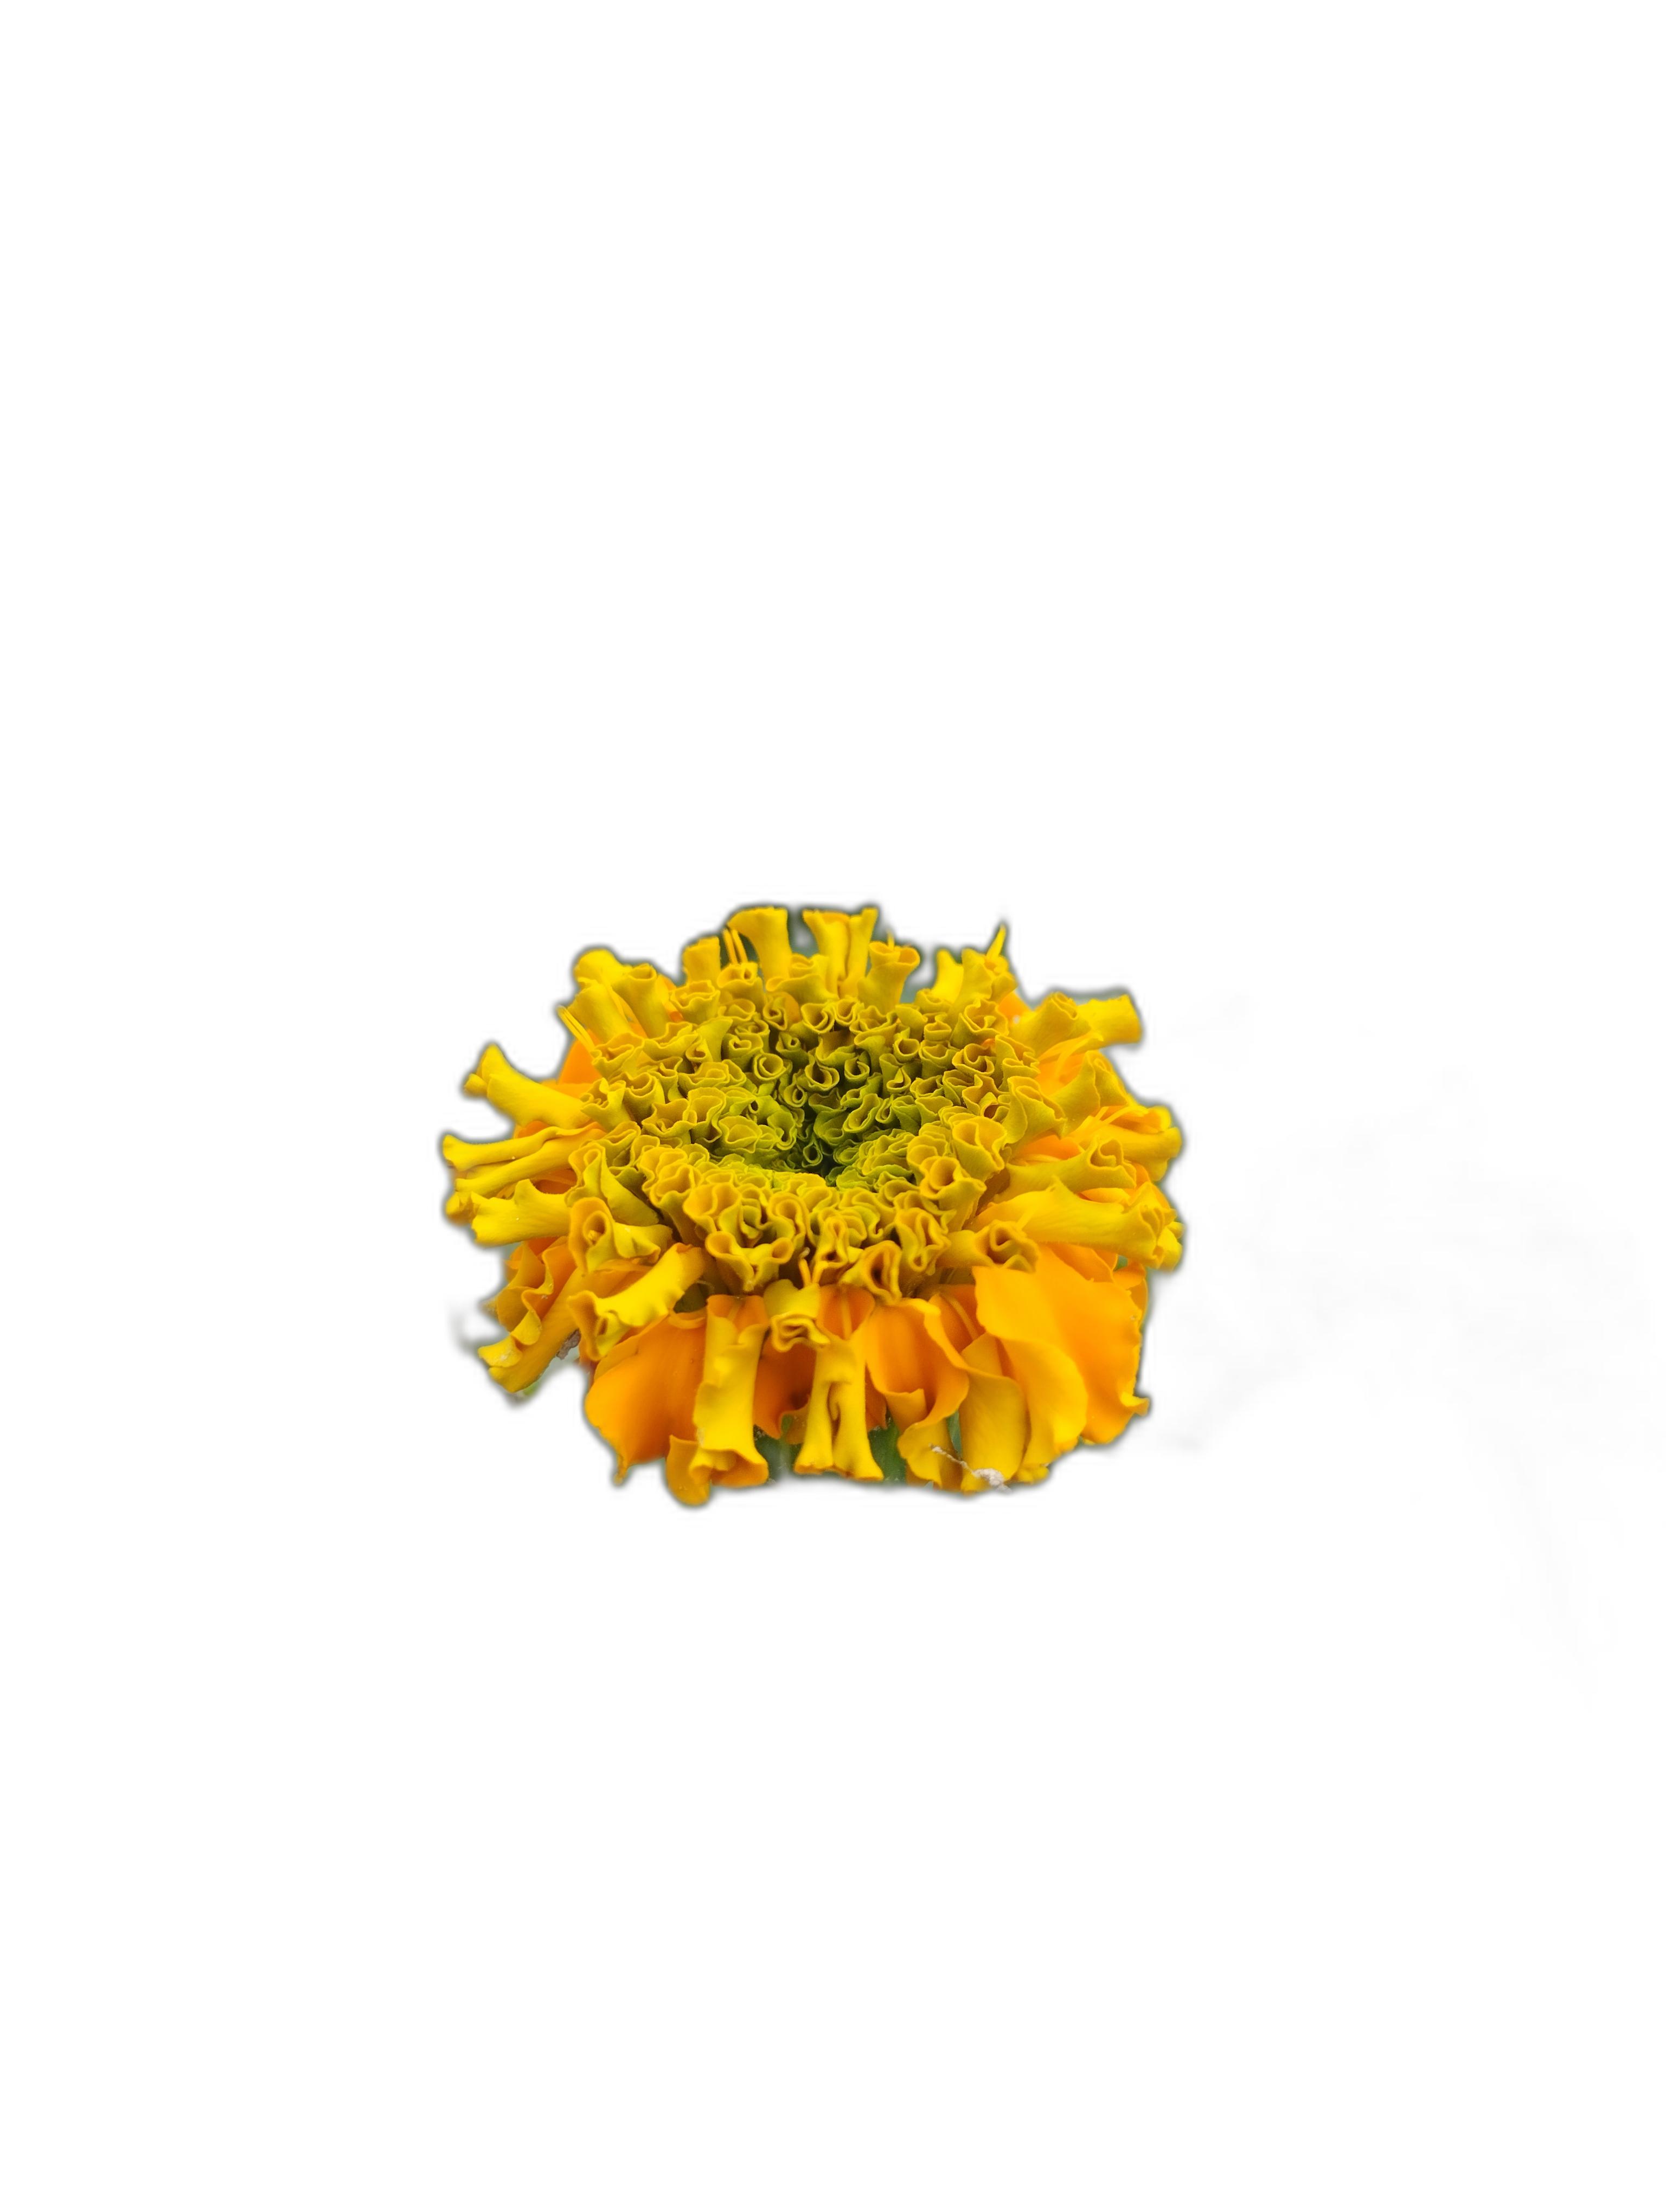
Label: Marigold